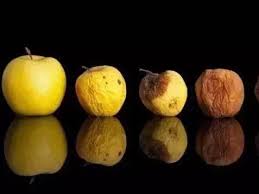
Label: trash